Mexican ceramics

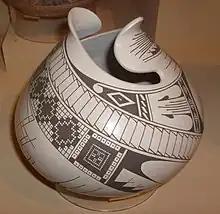
Example of Mata Ortiz or Pakimé pottery by Jorge Quintana

The village of Juan Mata Ortiz is located along the banks of the Palanganas River near Nuevo Casas Grandes in the high northern plains of Chihuahua. It was named after a 19th-century local hero who fought against the Apaches. It is the home of Juan Quezada, who is credited for creating Mata Ortiz or Pakimé style pottery. When he was fourteen, he came across the abandoned pre-Hispanic village of Pakimé along with fragments of its pottery. This pottery was decorated in intricate designs, and Quezada reasoned that materials for making it were nearby. The pottery he found is part of the Casas Grandes style polychrome pottery, which flourished between 1175 and 1400 and is related to Pueblo style pottery. Over time and with much experimentation, Quezada learned to recreate the pottery completely on his own with no prior training or experience at all.